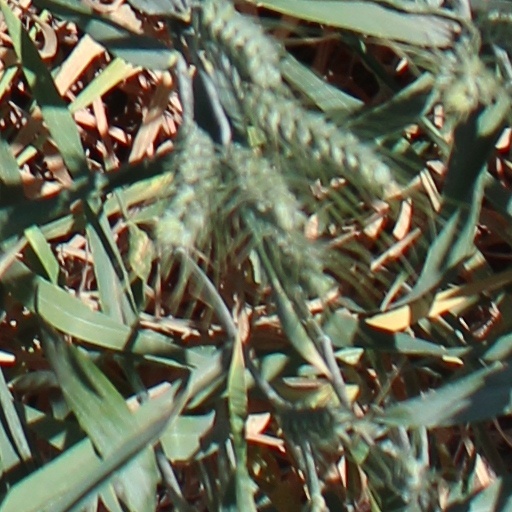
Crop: wheat